Les Misérables

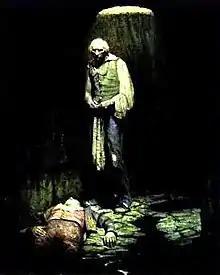
Valjean in the sewers with the wounded Marius (US edition, 1900)

Valjean arrives at the barricade and immediately saves a man's life. He is still uncertain if he wants to protect Marius or kill him. Marius recognizes Valjean at first sight. Enjolras announces that they are almost out of cartridges. When Gavroche goes outside the barricade to collect more ammunition from the dead National Guardsmen, he is shot dead.